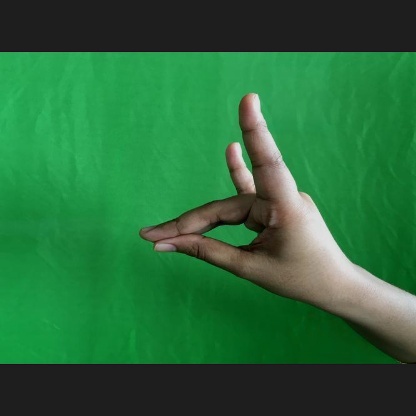
Mudra: Simhamukham